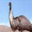
Label: bird